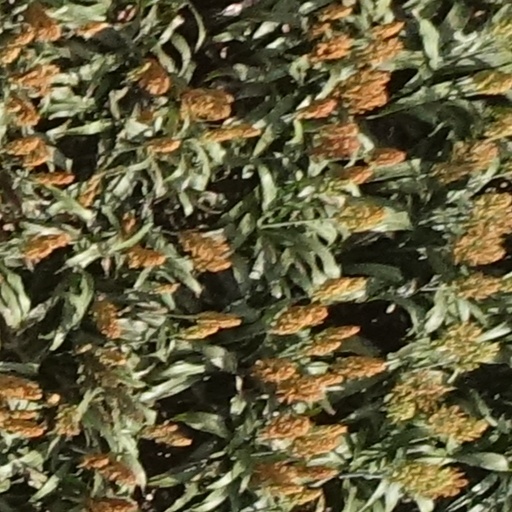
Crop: sorghum